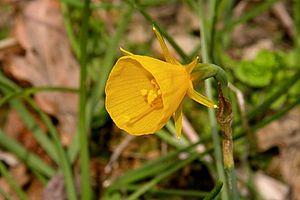
Narcissus bulbocodium - Gradignan, Gironde, France (Jardin) - 25 mars 2005
Narcissus est un genre de plantes herbacées vivaces de la famille des Liliaceae selon la classification classique ; la classification phylogénétique propose de classer ce genre parmi la sous-famille des Amaryllidoideae, de la famille des Amaryllidaceae.
Les Amaryllidaceae forment une famille de plantes monocotylédones appartenant à l'ordre des Asparagales. Cette famille compte plus de 800 espèces réparties en une soixantaine de genres, dont plusieurs sont cultivés pour leur intérêt ornemental, tels que les Narcisses ou les Amaryllis.
La trompette de Méduse est une plante herbacée vivace de la famille des Amaryllidaceae.